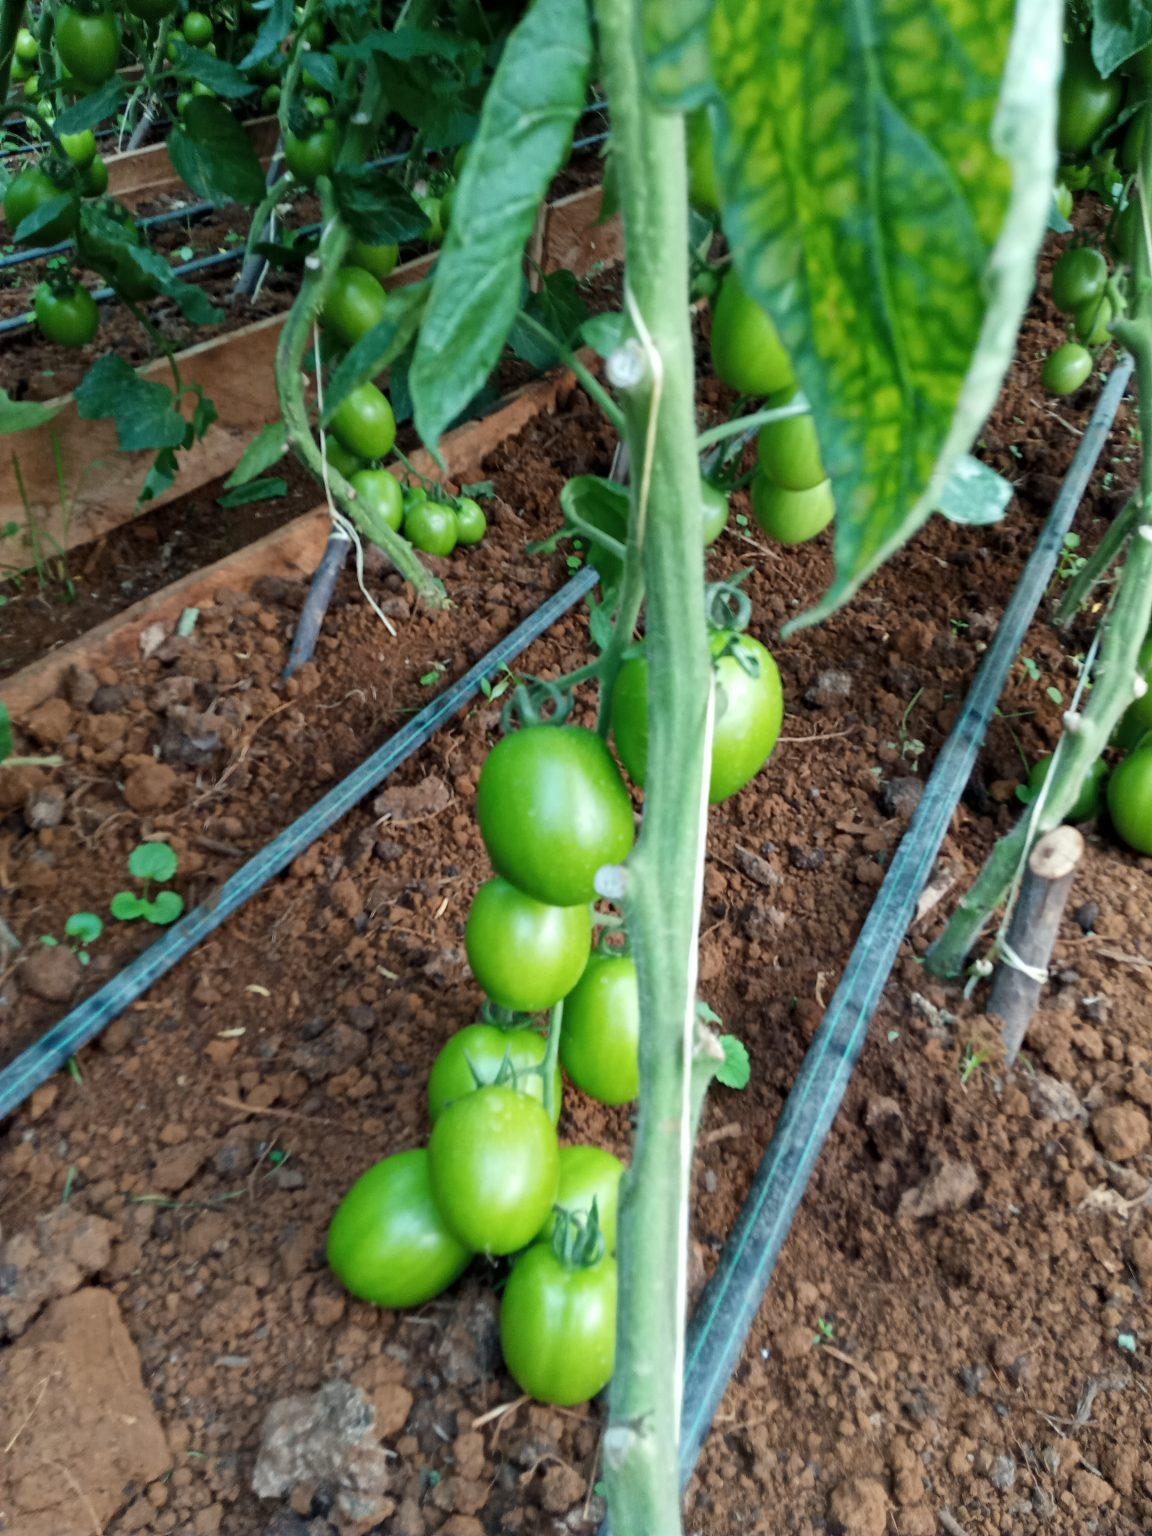
Zao la biashara aina ya nyanya, ambazo kikawaida hutumika kupikia mboga ya mchuzi kama vile wa dagaa au kambale na hatimaye kupatikana chakula kitamu na kilicho bora zaidi.